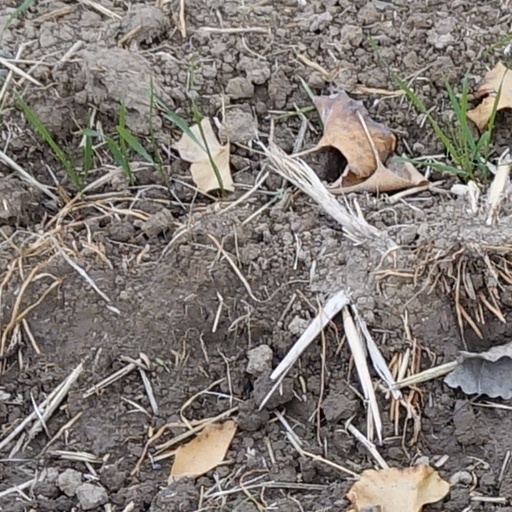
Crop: wheat